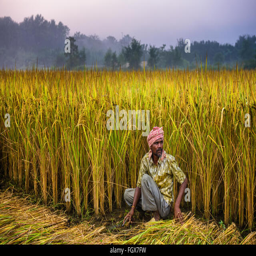
man working in a rice field .